Robert Löhr

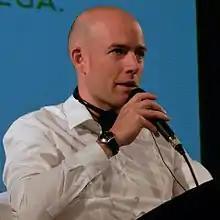
Robert Löhr

Robert Löhr (born 17 January 1973) is a German novelist and screenwriter. He is best known for his novel "Der Schachautomat", translated into English by Anthea Bell as "The Chess Machine". ("The Secrets of the Chess Machine" in the UK). His work has been largely collected by libraries.